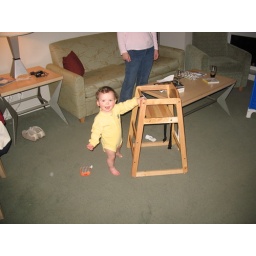
Liam built this from a box of matchsticks that was in a drawer of our hotel room...